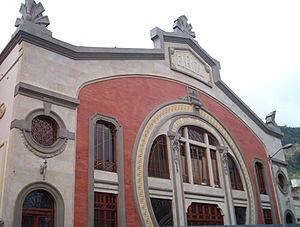
L'Université centrale est un établissement d'enseignement supérieur privé situé à Bogota (Colombie), reconnu par le Ministère de l'Éducation nationale avec accréditation des établissements de haute qualité.